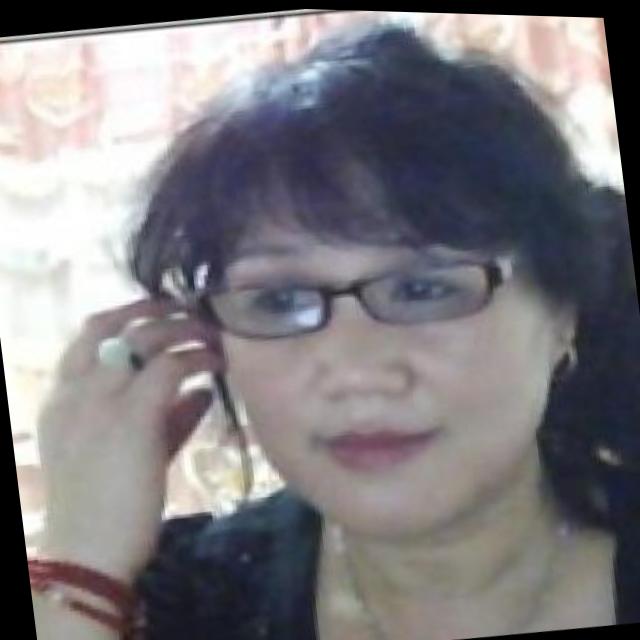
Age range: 45-64